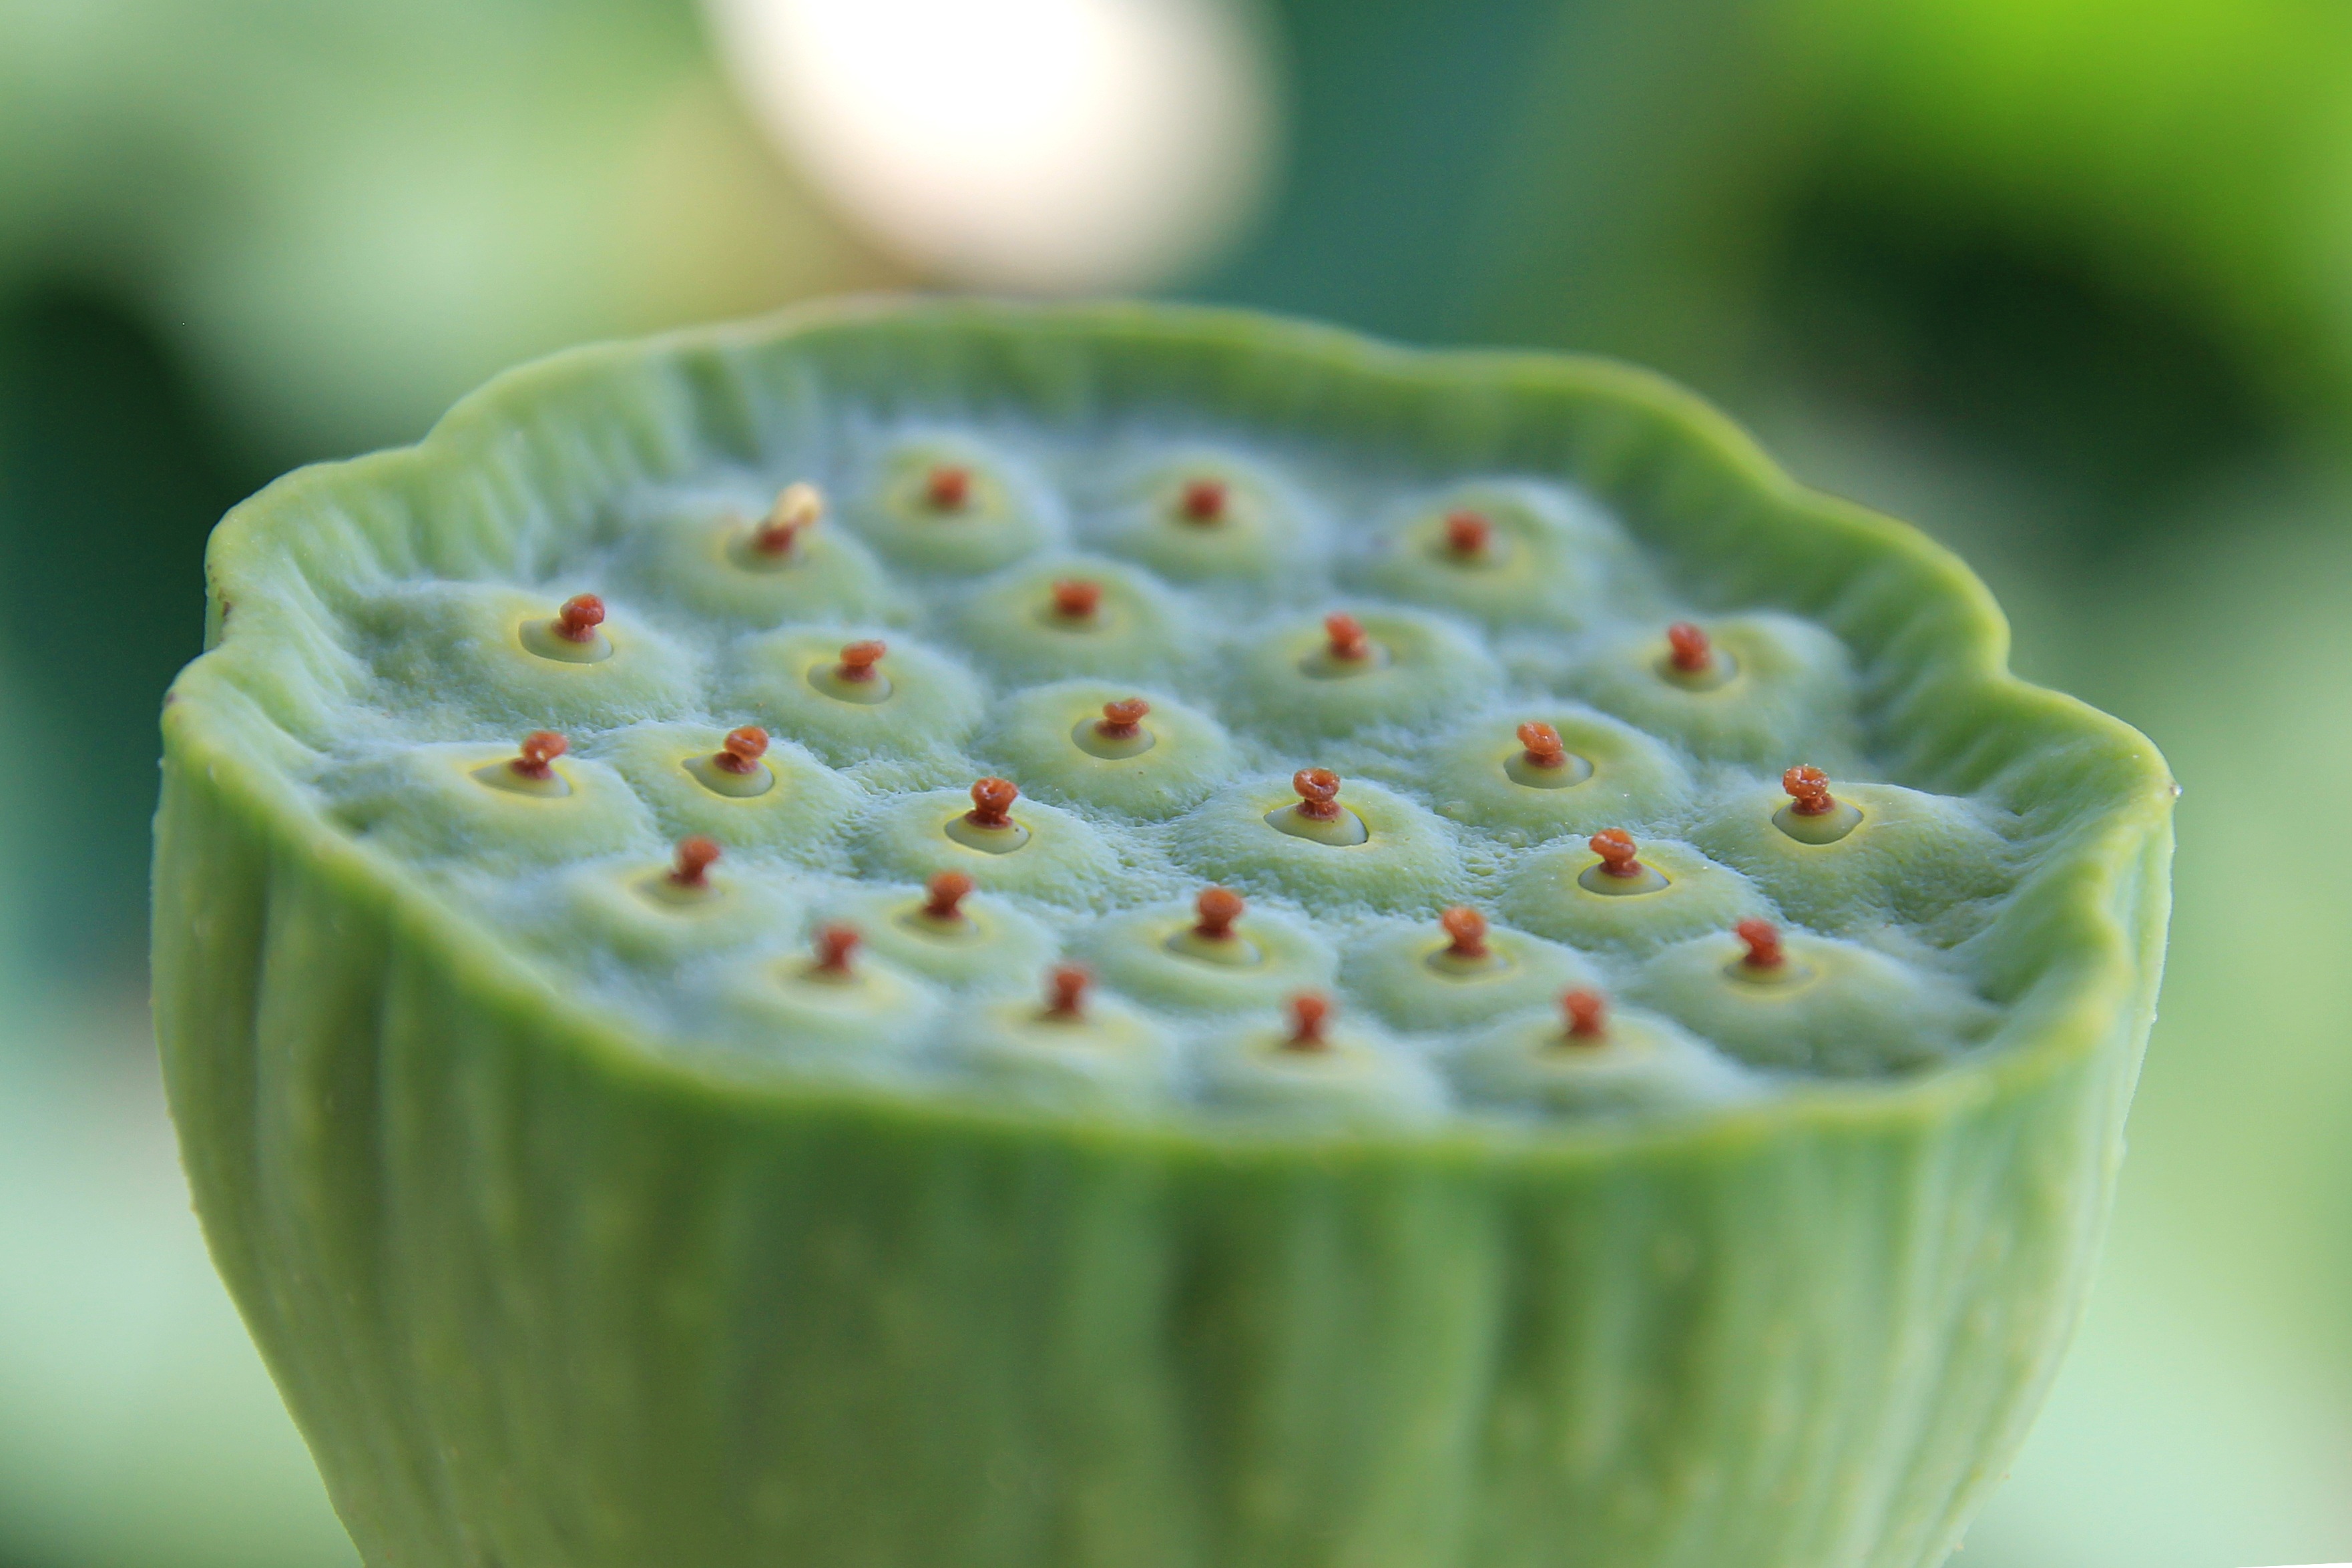
water, plant, fruit, leaf, seed, flower, food, green, produce, vegetable, natural, fresh, botany, aquatic, agriculture, pod, flora, lotus, organic, macro photography, flowering plant, land plant, lotus fruit